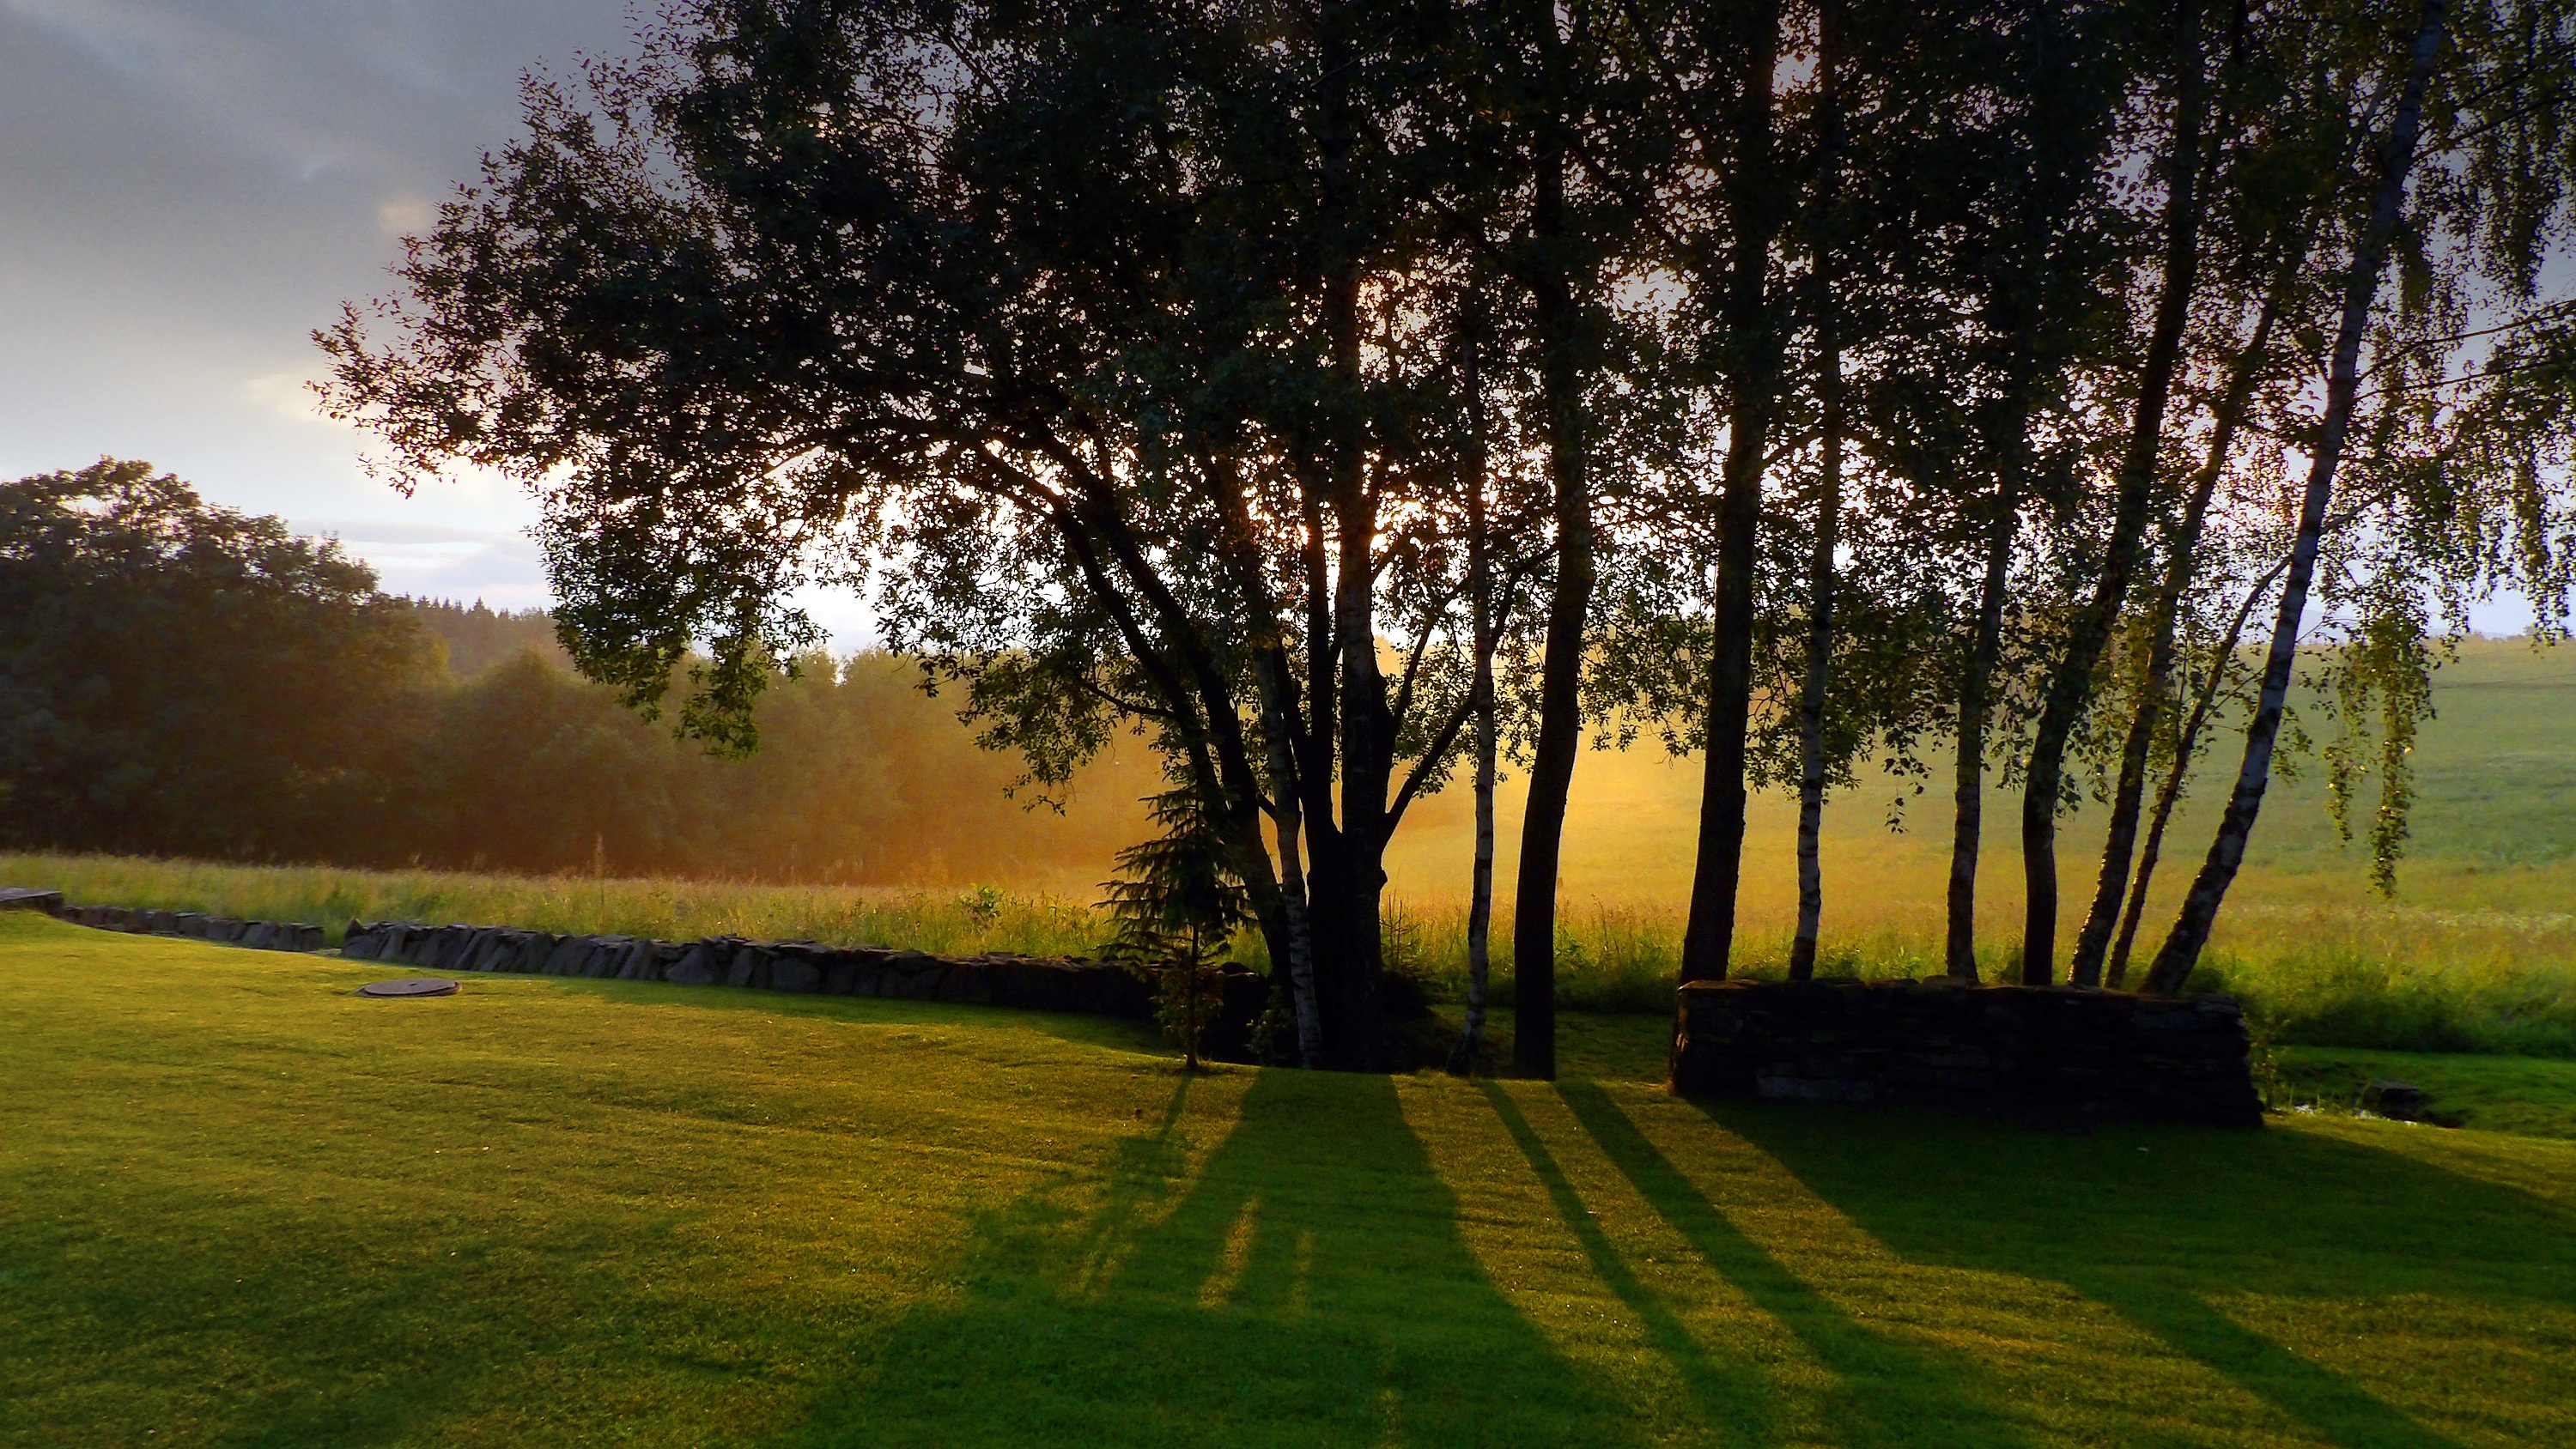
landscape, tree, grass, plant, sky, sunset, field, lawn, meadow, prairie, sunlight, morning, hill, evening, birch, pasture, autumn, golf course, trees, grassland, backlight, shading, june, rural area, umava, atmospheric phenomenon, woody plant